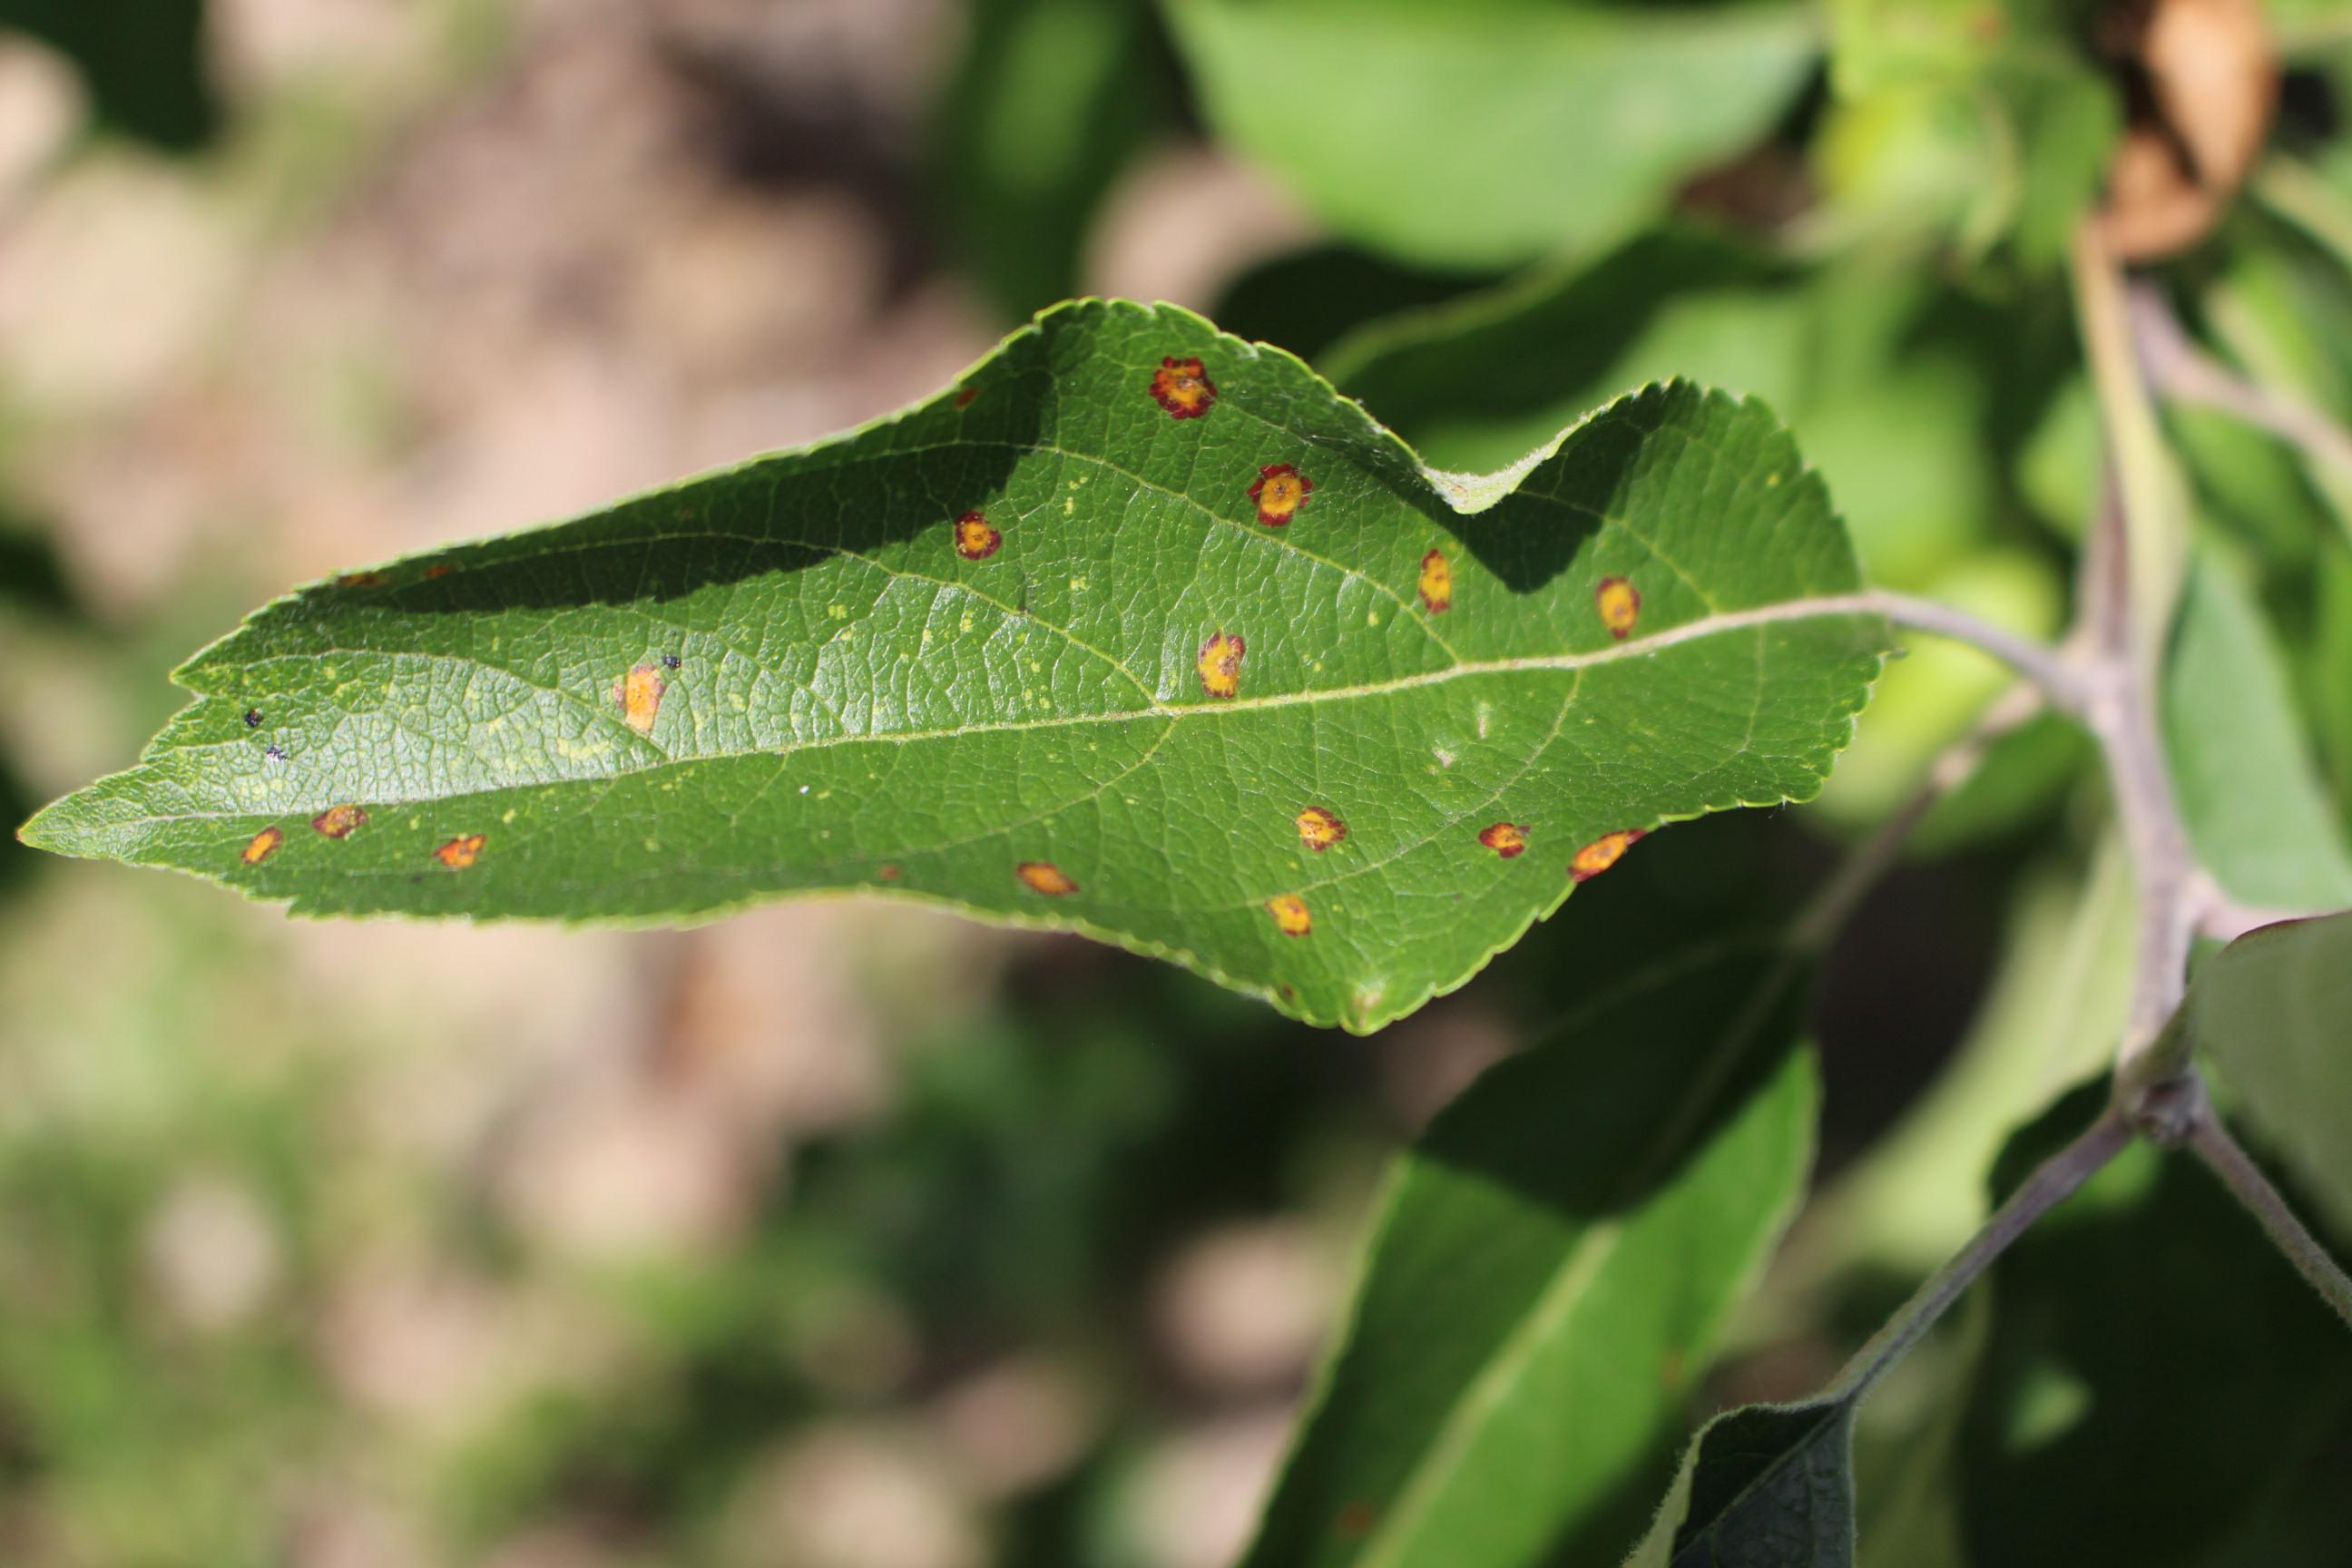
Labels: rust